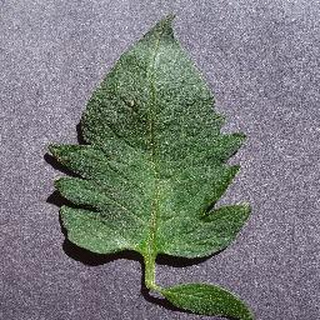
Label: healthy_tomato